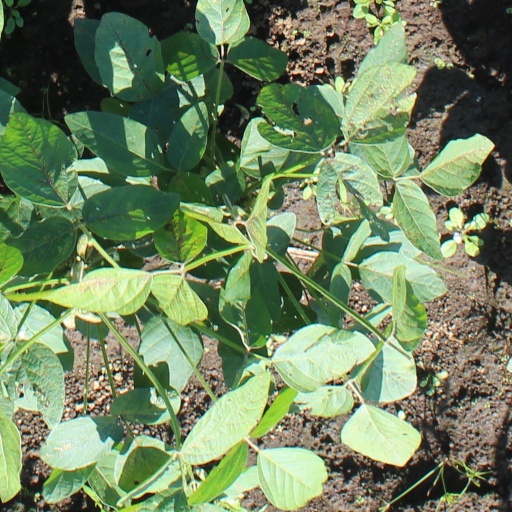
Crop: soybean